Paul Lorck Eidem

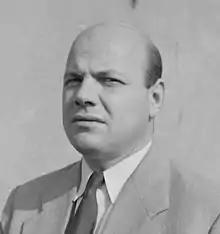
Paul Lorck Eidem

He was born in Horten, in Vestfold county, Norway. He grew up on the island Bastøy, where his stepfather was the warden of the special school for boys.